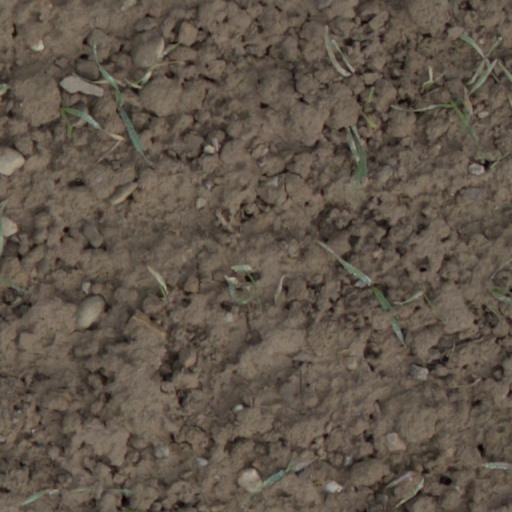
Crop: wheat